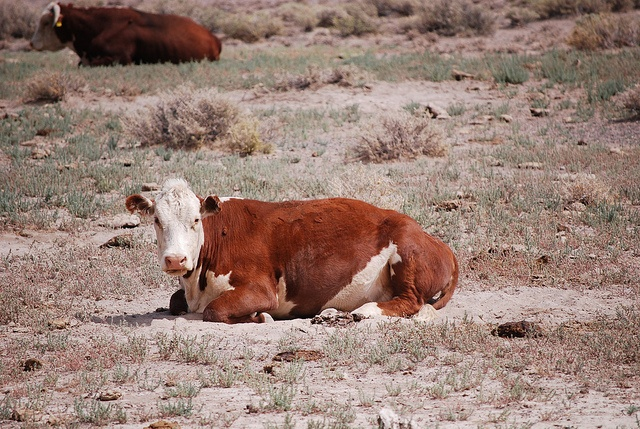
A brown cow laying on top of a grass covered field.
Two cows rest on a dusty field during the day.
a pair of cows laying down in a dry grassy area
A cow laying down in a open grass plain.
A brown and white cow lies in a grassy field.